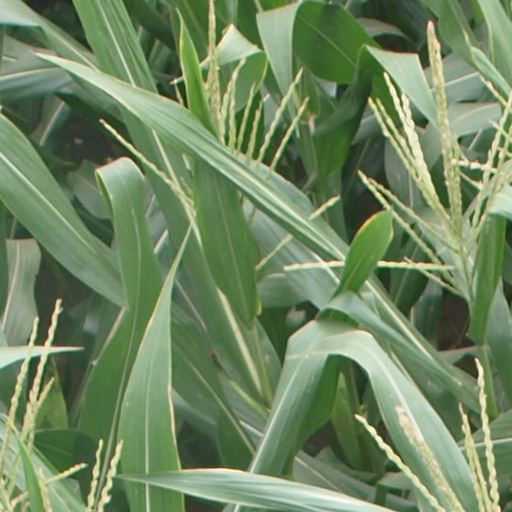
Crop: maize; corn